Camel

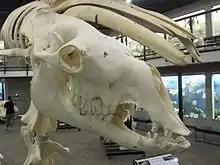
Skull of an F1 hybrid camel, Museum of Osteology, Oklahoma

The hybrid camel, a hybrid between Bactrian and dromedary camels, has one hump, though it has an indentation deep that divides the front from the back. The hybrid is at the shoulder and tall at the hump. It weighs an average of and can carry around , which is more than either the dromedary or Bactrian can.